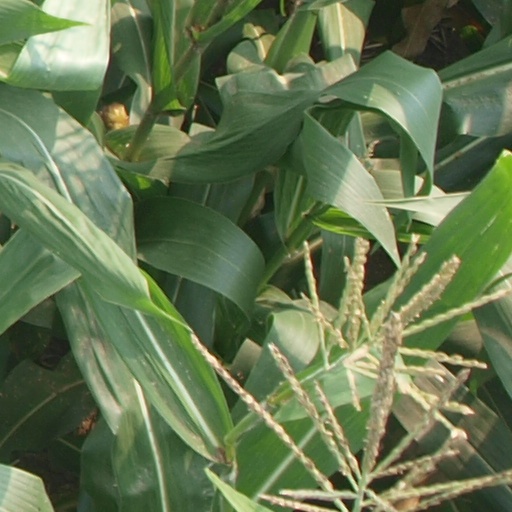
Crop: maize; corn